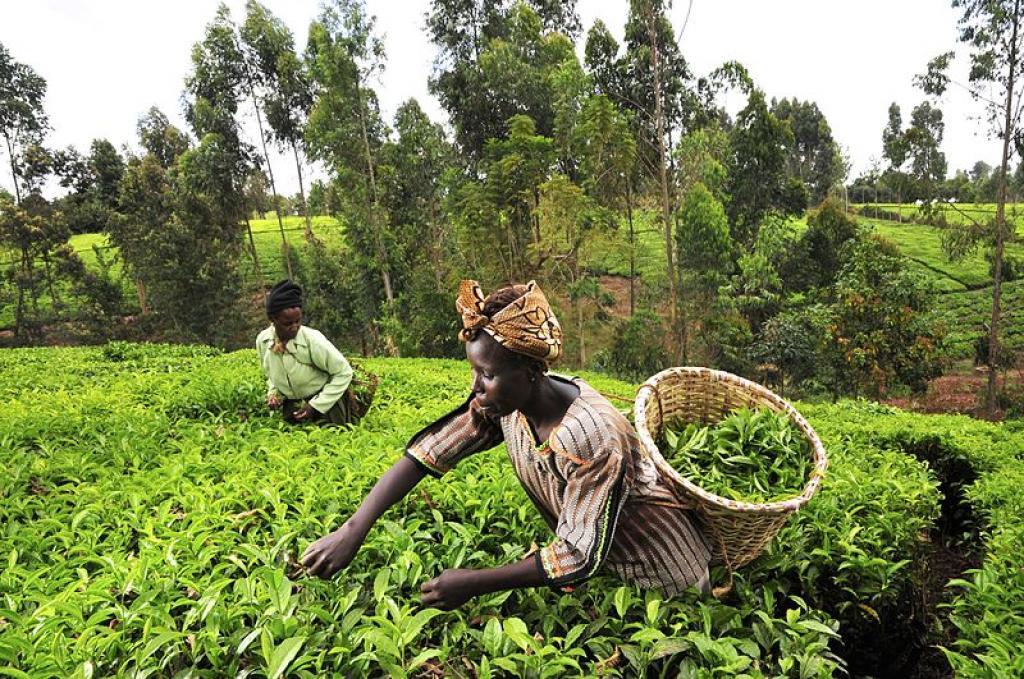
Wakulima wawili waliobeba vikapu vikubwa, wakiwa katika shamba kubwa, wakivuna zao la chai, katikati ya shamba kuna miti mirefu inayotenganisha shamba moja na lingine.